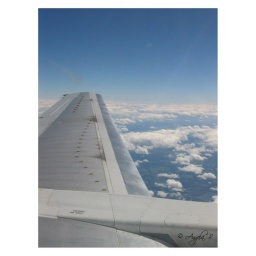
taken from the window seat in a plane :)